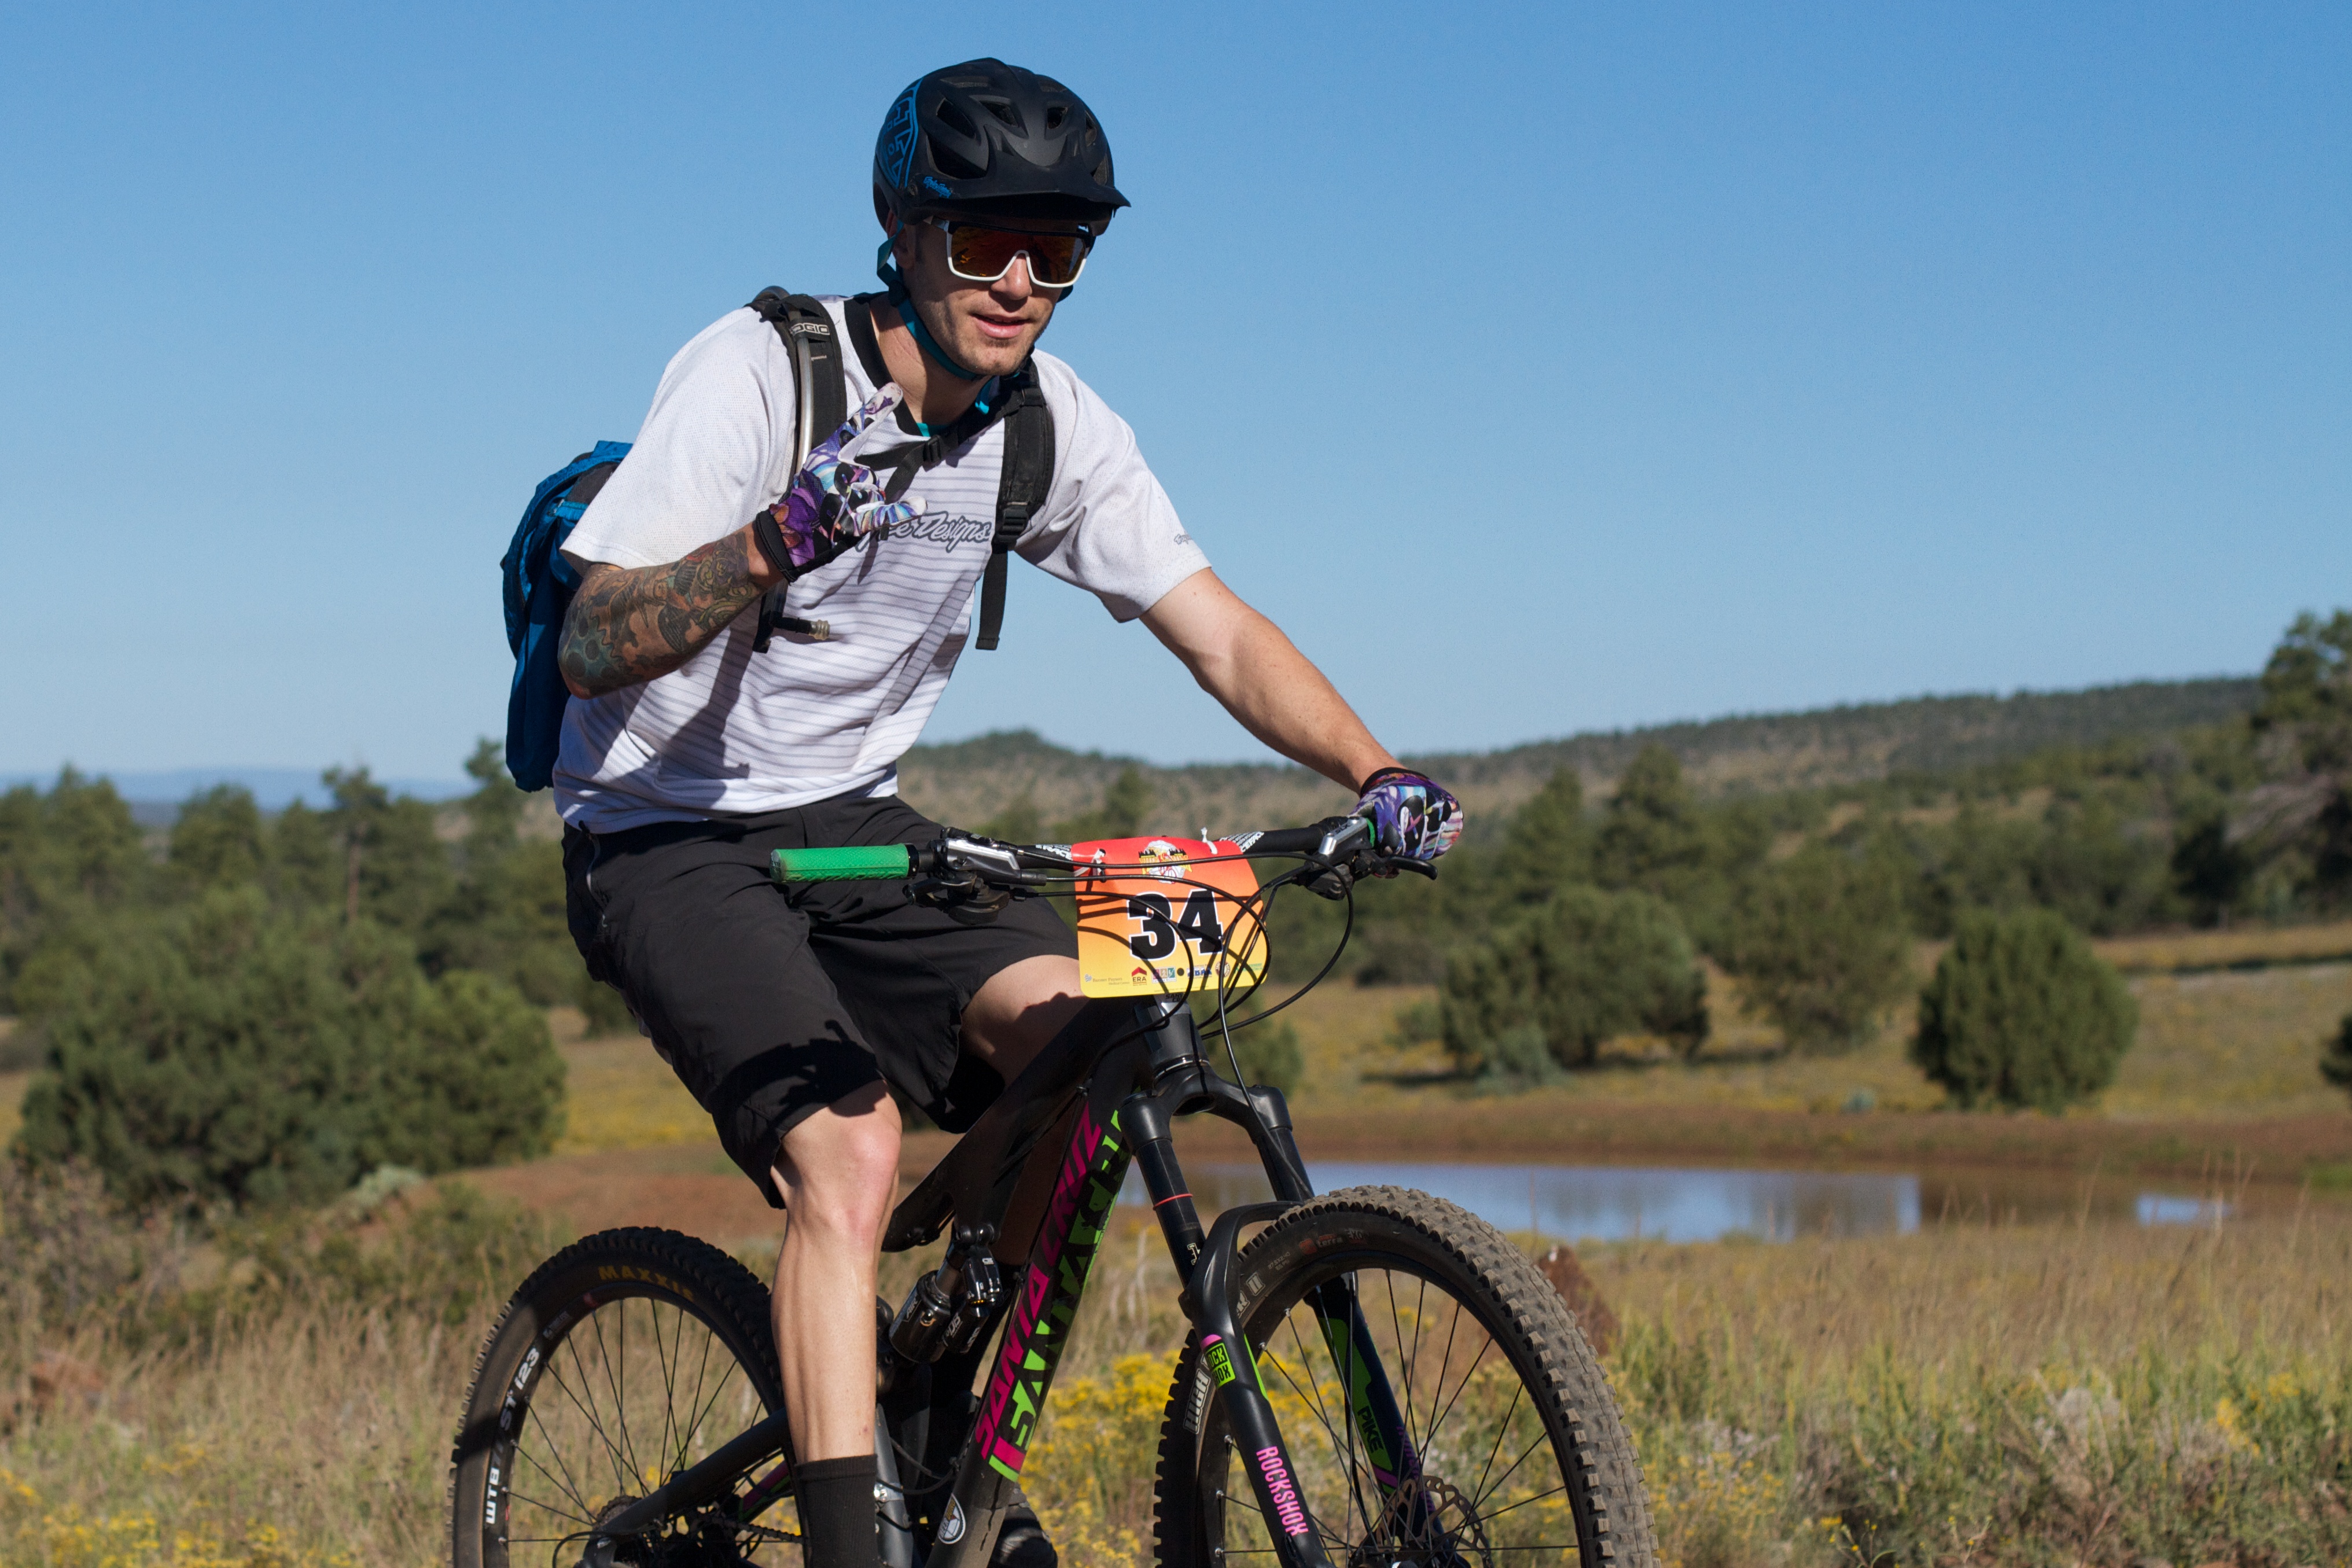
bicycle, vehicle, extreme sport, sports equipment, mountain bike, cycling, race, sports, fotr, freeride, mountain biking, road cycling, land vehicle, cycle sport, cyclo cross, bicycle racing, downhill mountain biking, mountain bike racing